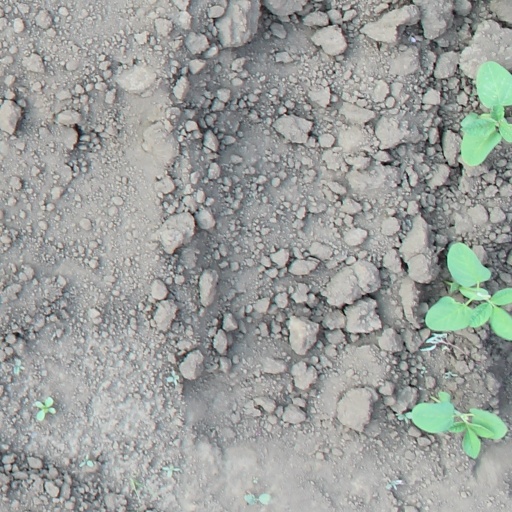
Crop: soybean